Andrew Hunter (minister)

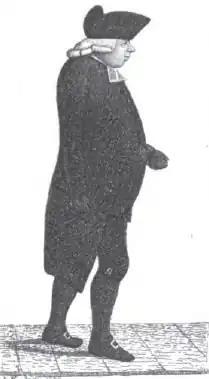

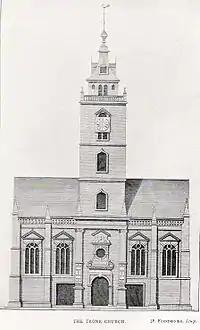
Engraving of the kirk as it looked before 1785

Andrew Hunter of Barjarg in Dumfriesshire, was born in 1743, the eldest son of Andrew Hunter, W.S, in Edinburgh, and Grizell Maxwell of Cardoness.